Rüegsau Priory

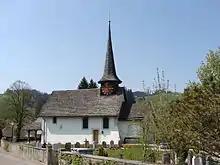
The former priory church, now the village church

Rüegsau Priory (possibly Rüegsau Abbey towards the end of its existence) was a 12th-century Swiss monastery of Benedictine nuns in Rüegsau, in the Canton of Bern. It was dissolved in 1528 as a result of the Reformation in Switzerland.